Athletics at the 1972 Summer Olympics – Women's pentathlon

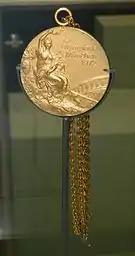
Gold medal awarded to Mary Peters

The women's pentathlon combined event at the 1972 Olympic Games took place on September 2 & 3. The favorites going into the Olympics were Heide Rosendahl and Burglinde Pollak, with Rosendahl narrowly defeating Pollack, by 24 points at the 1971 European Athletics Championships. The second event saw Mary Peters release a tremendous throw in the shot put catapulting her into lead, which she never relinquished.